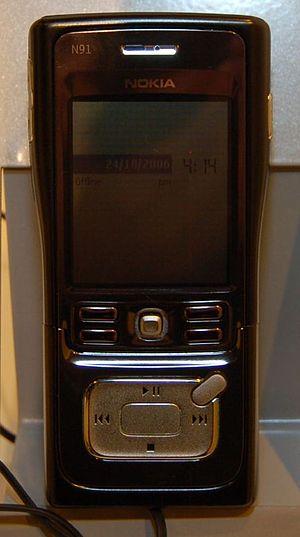
Le Nokia N91 est un téléphone mobile qui a été annoncé en 2005 puis mis sur le marché en mai 2006. Il fait partie des Nokia N Series.